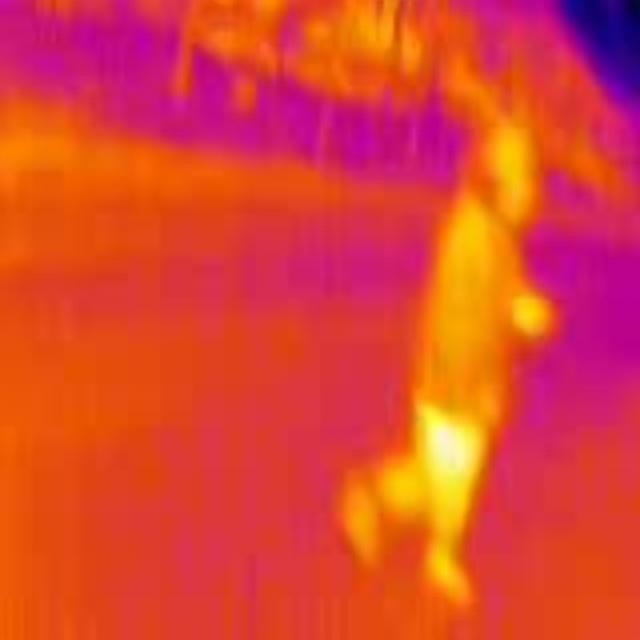
Detected objects:
label: person